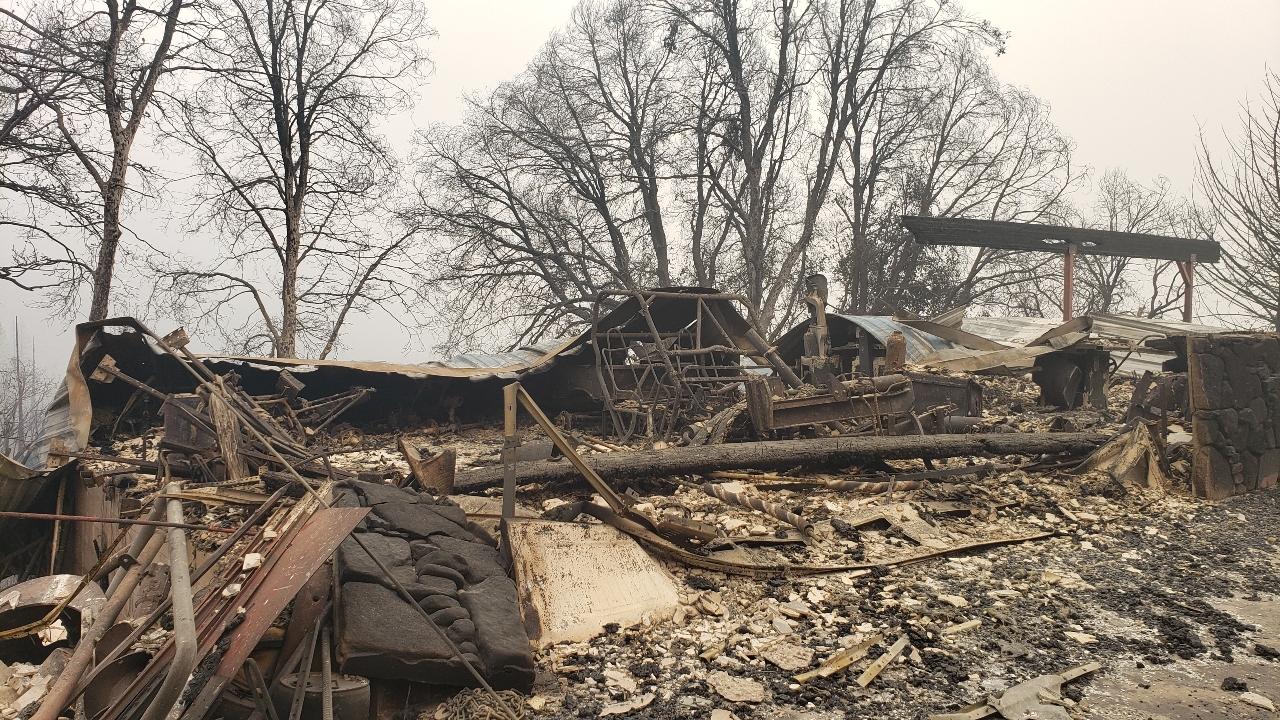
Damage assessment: destroyed